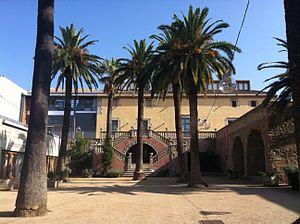
La liste suivante des musées et collections du Baix Empordà traite des différents musées et collections qui existent dans la région du Baix Empordà.
Le Musée de la Méditerranée est un musée situé dans le bâtiment de Can Quintana à Torroella de Montgrí.